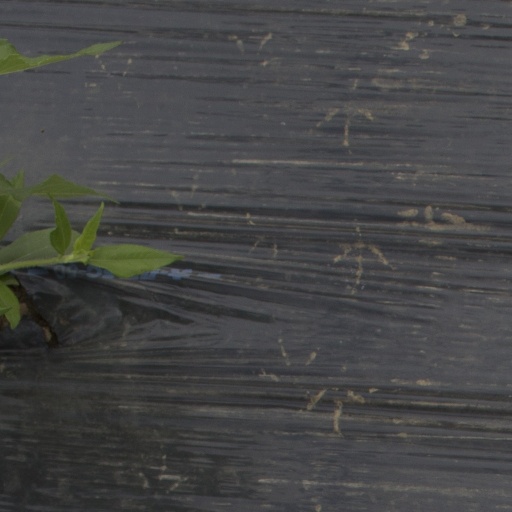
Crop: Jerusalem artichoke